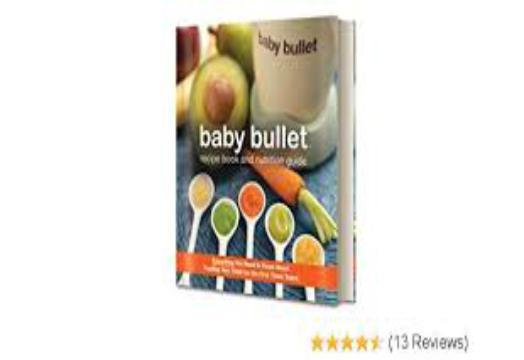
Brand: baby bullet
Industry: Necessities